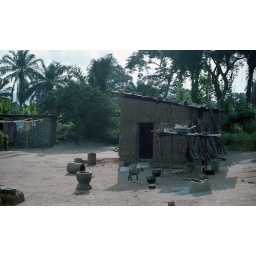
Mud-walled shed with kitchen material and small goat.Near Atakpame, Togo, 1983Notice the fuel efficient stove in lower right.